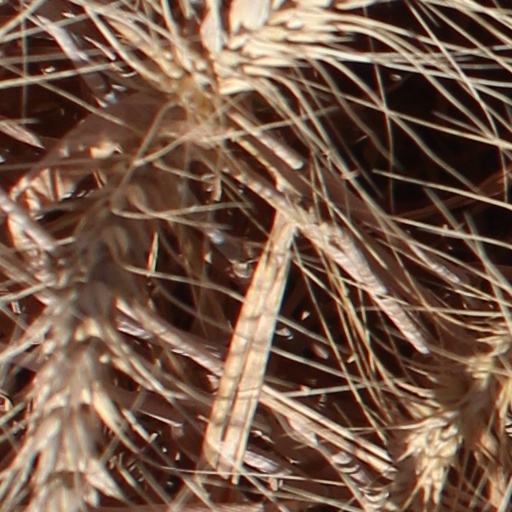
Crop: wheat